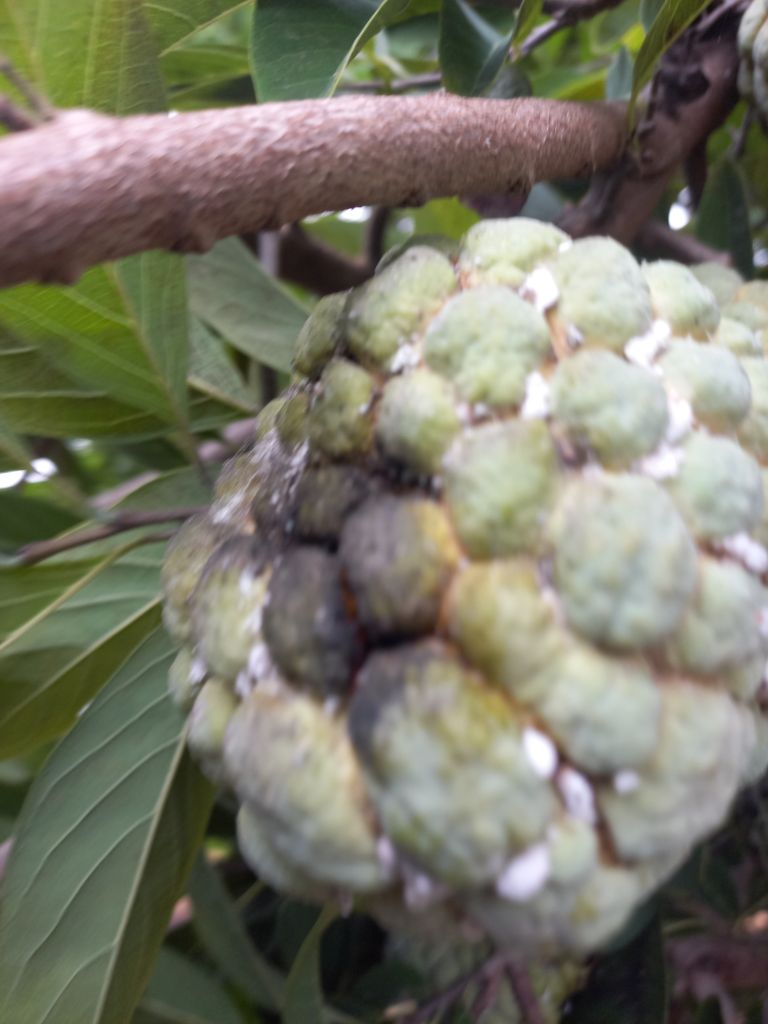
Disease label: Diplodia Rot